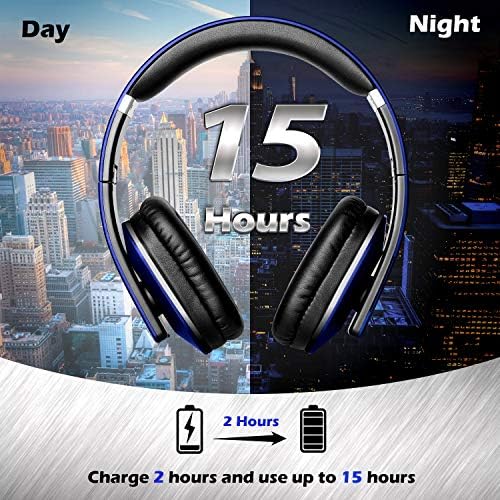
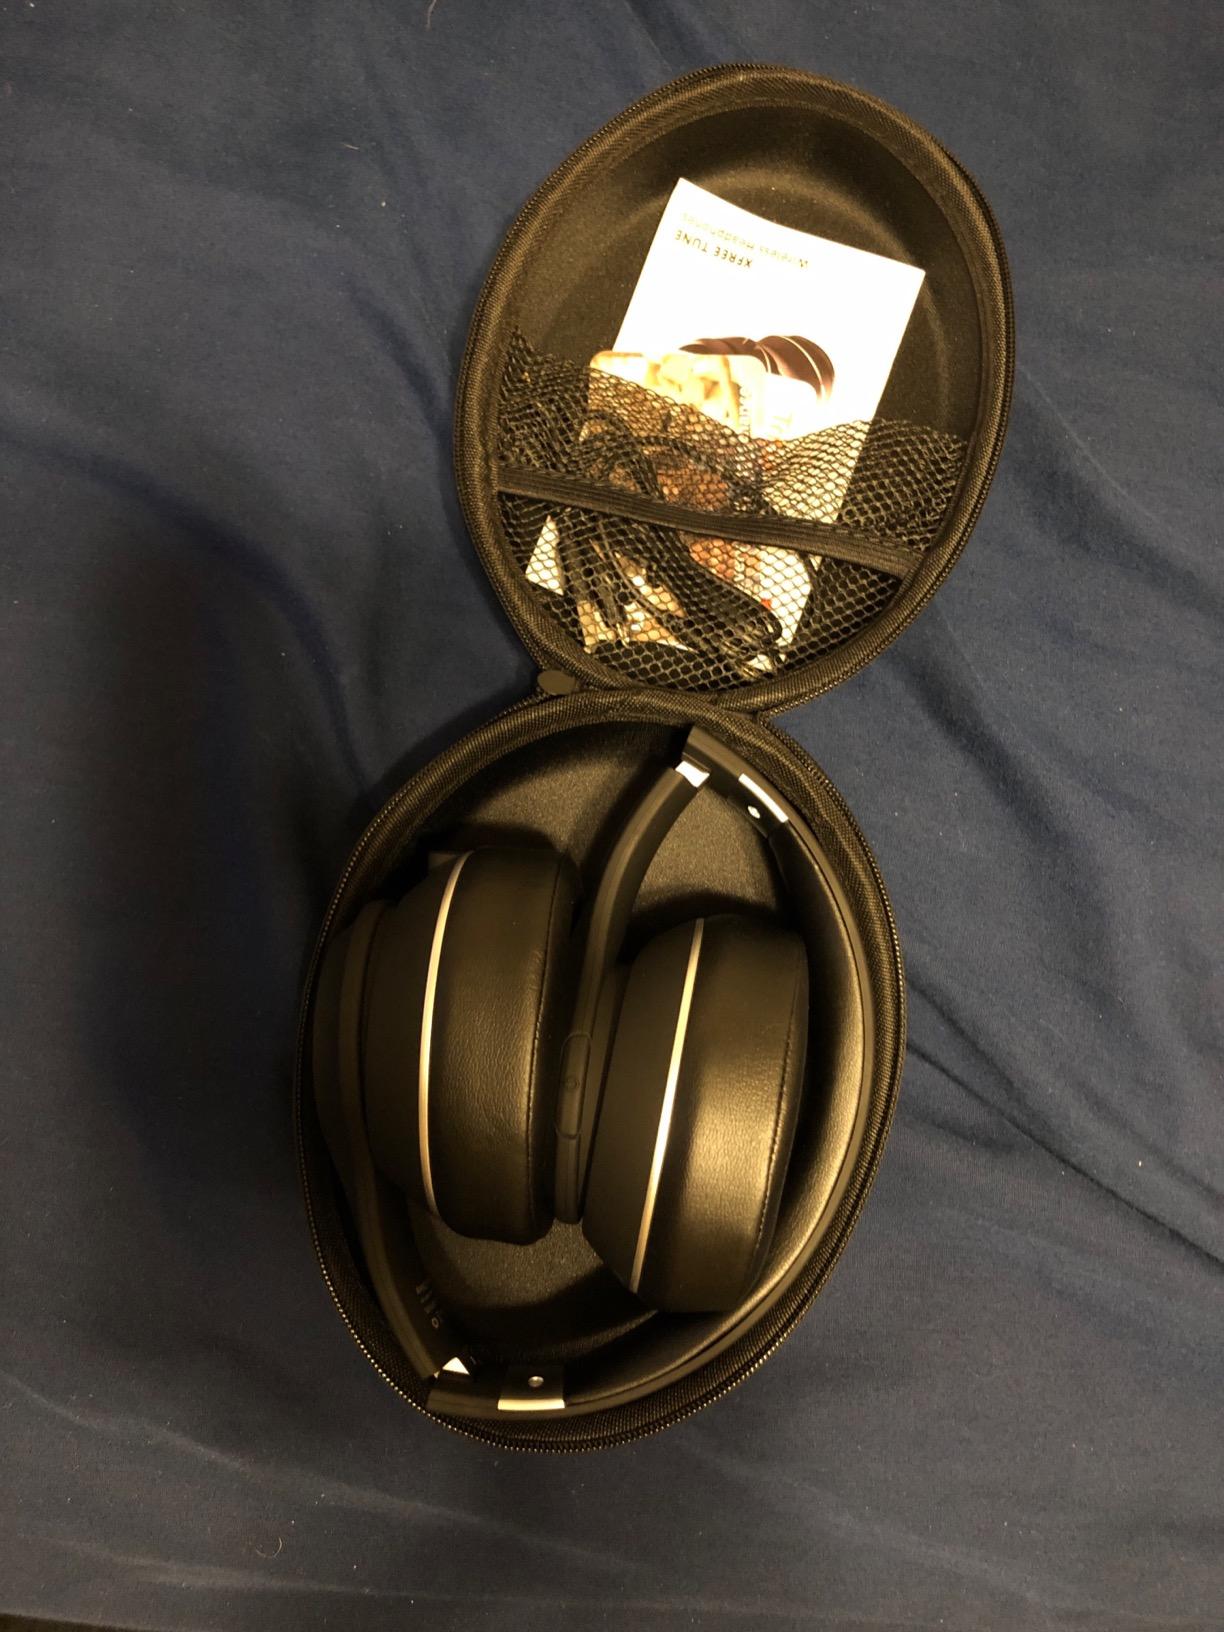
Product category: headphones
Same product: no